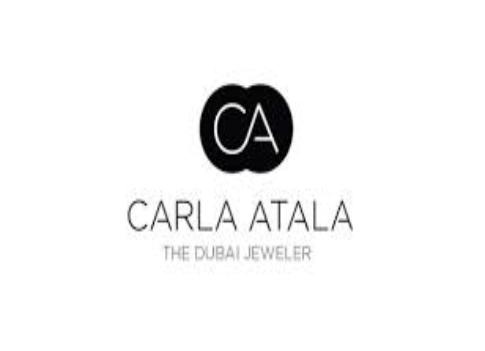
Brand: Atala
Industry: Transportation